15th Scottish Reconnaissance Regiment

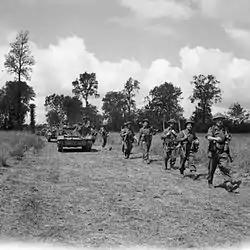
15th (Scottish) Division advancing during Operation Bluecoat, 30 July 1944.

On 23 July 15th (S) Division secretly moved to the extreme right of Second Army's front and relieved US troops at Caumont. It was then in position for VIII Corps' planned breakout attack (Operation Bluecoat). 15th Recce Rgt was at Balleroy, with C Sqn in the line a few miles ahead, linking 15th (S) Division with the neighbouring US division. 'Bluecoat' was launched at 06.55 on 30 July with a massive air attack. 227 (H) Brigade attacked on the left of 15th (S) Division, supported by Churchill tanks from 6 Guards Tank Bde and B and C Sqns of 15th Recce Rgt (one with each follow-up battalion). The brigade group enveloped Lutain Wood and moved on to la Récussonnière and Les Loges, the recce squadrons following the tanks and mopping up enemy pockets. The rest of the regiment came behind, awaiting an opportunity to seize the high ground round Le Bény-Bocage ahead (C Sqn had been told it was to lead Second Army's breakout). However, after the division had advanced it was halted by Germans holding out in Saint-Martin-des-Besaces. Patrols of 15th Recce Rgt and 11th Armoured Division reconnoitred St Martin during the night. Next morning A Sqn, together with armoured cars from the Inns of Court Regiment and 2nd Household Cavalry Regiment (the recce units of I Corps and VIII Corps) probed forward but were again held up at St Martin until 11th Armoured Division cleared it after 11.00. C Squadron went over Quarry Hill at dawn but was similarly held up at La Mancellière-sur-Vire; it had to make yellow smoke signals to indicate its identity when RAF Typhoon fighters attacked the village. There was still fighting round Quarry Hill on 1 August; in the evening B Sqn assisted 46 (H) Bde in clearing La Mancellière and 6 Trp suffered casualties in an engagement with enemy A/T guns. Guards Armoured Division now took up the lead, advancing on 2 August with 15th Recce Rgt protecting its flank, skirmishing with German patrols and next day the British armour began the breakout, swinging left. On 4 August the regiment's car patrols made contact with 43rd (W) Division at Le Mesnil-Auzouf. Two days later B Sqn accompanied 46 (H) Bde in an attack eastwards through Le Codmet, finding no opposition until they reached Gourney. 227 Brigade and C Sqn found Estry strongly held and suffered a number of casualties. For the next few days 15 (S) Division was stationary, the front protected by 15th and 43rd (W) Recce Rgts and the Inns of Court. However, the rest of VIII Corps pivoted on 15th (S) Division and continued advancing, so by 13 August the division was able to occupy Estry. The Germans were now in full retreat as the Falaise pocket closed round them, and 15th (S) Division was withdrawn for rest.